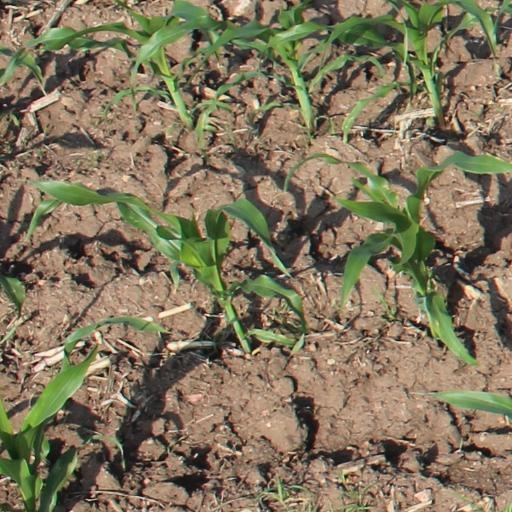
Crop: maize; corn